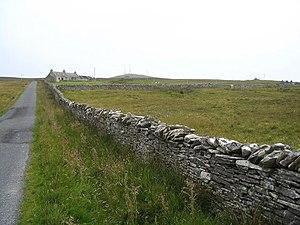
Ferme avec Ward of Bressay au dernier plan sur Bressay, Shetland, Écosse
Un croft est, en Écosse, une parcelle de terre arable délimitée par une haie ou une barrière, généralement de petite taille ; l'habitation du crofter, le paysan cultivant le croft, est généralement à proximité immédiate, le plus souvent en bordure du croft.